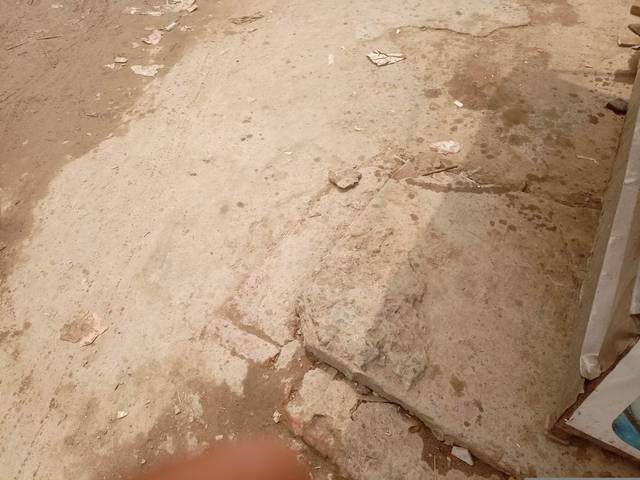
Region: Pakistan
Coordinates: 31.422, 74.176